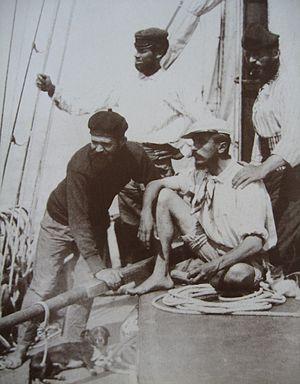
George-Daniel de Monfreid (casquette blanche) avec des amis sur son voilier le Follet. Il devait bientôt faire l'acquisition d'un voilier plus grand: l'Amélie. Son fils Henri (Henry de Monfreid) a acquis très jeune le goût de la voile et du large en naviguant sur l'Amélie avec son père, notamment une traversée jusqu'à Alger alors qu'il avait six ans.
Henry de Monfreid, né à La Franqui, commune de Leucate, le 14 novembre 1879 et mort le 13 décembre 1974 à Ingrandes, est un commerçant et écrivain français. Il a mis en scène sa vie aventureuse, centrée sur la mer Rouge et l'Éthiopie de 1911 à la Seconde Guerre mondiale, dans de nombreux livres, autobiographies et romans, publiés à partir de 1931.
Le boutre ou dhow / daou est un type de voilier arabe traditionnel en bois, à un ou plusieurs mâts grées avec des voiles triangulaires ou trapézoïdale, originaire de la mer Rouge. C'est un terme générique qui regroupe également d'autres types de navires proches et dans l'océan Indien, il désigne aussi un petit caboteur à voile ou moteur, descendant plus ou moins direct de ces embarcations traditionnelles.